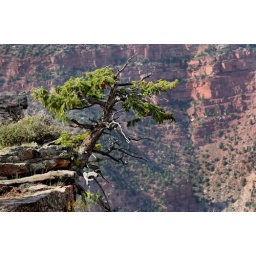
Small fir tree in a precarious spot on the canyon rim. Flaming Gorge, Utah.